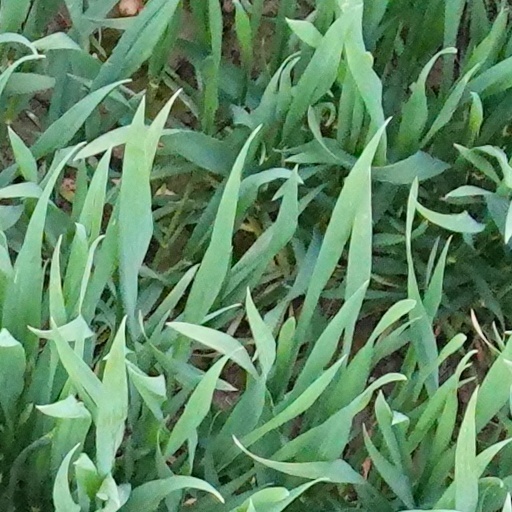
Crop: wheat